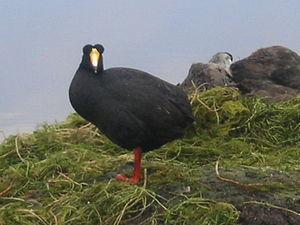
La Foulque géante est une espèce d'oiseaux aptère de la famille des Rallidae.